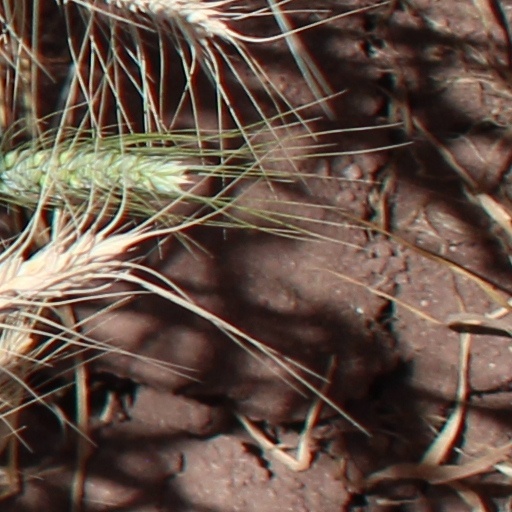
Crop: wheat